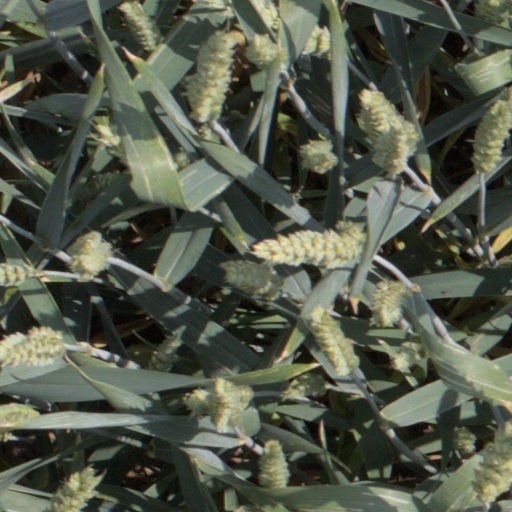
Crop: wheat